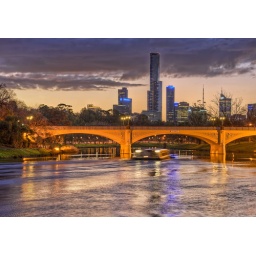
A cruising boat on the Yarra river passing under the illuminated Morell Bridge at dusk